Helmut Roloff

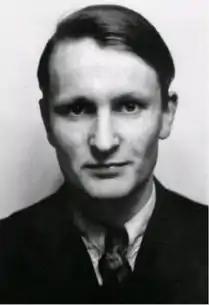
Helmut Roloff (1940s)

Helmut Roloff (9 October 1912 – 29 September 2001) was a German pianist, recording artist, teacher and resistance fighter against the Nazi regime. In September 1942 Roloff was arrested in Berlin in the roundup of an anti-Nazi resistance group allegedly at the centre of a wider European espionage network identified by the Abwehr under the cryptonym the Red Orchestra ("Rote Kapelle"). Covered by comrades who persuaded their interrogators that his contact with the group had been unwitting, he was spared execution and released. In post-war West Berlin, Roloff taught at the Academy of Music ("Hochschule für Musik Berlin"). After serving as the school's director, he retired in 1978.